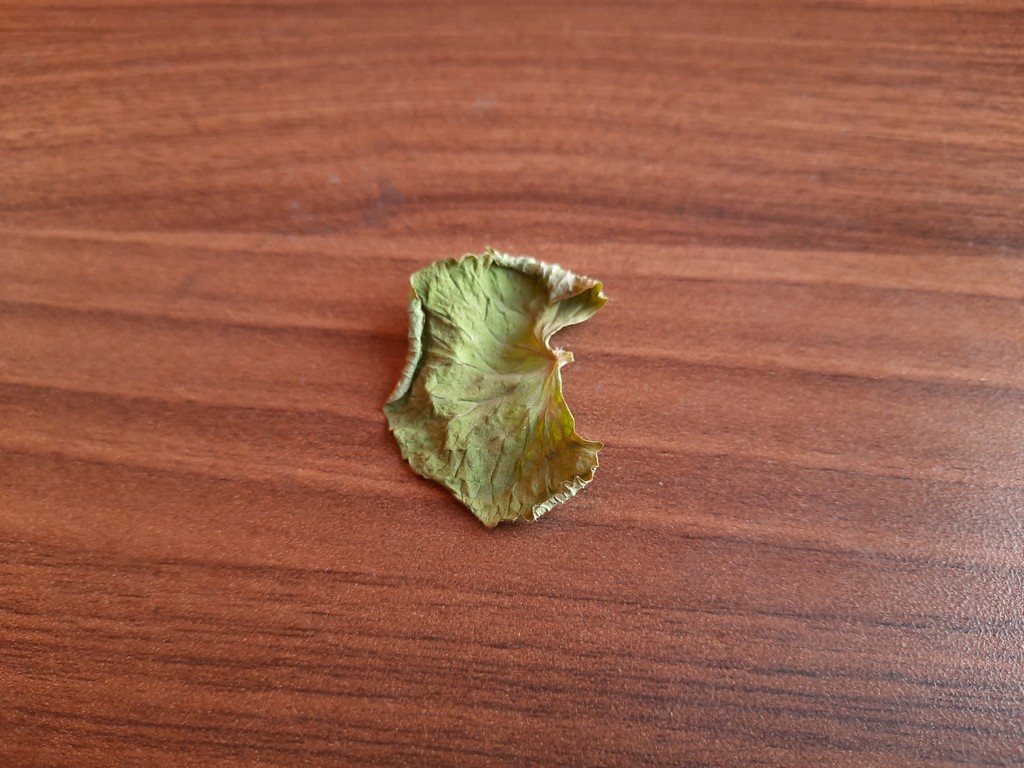
Label: Dried